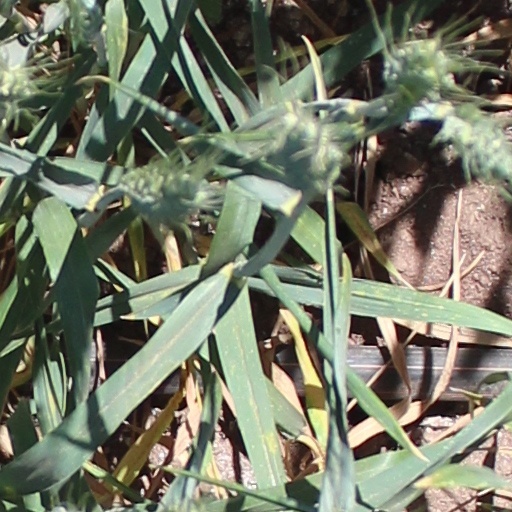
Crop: wheat